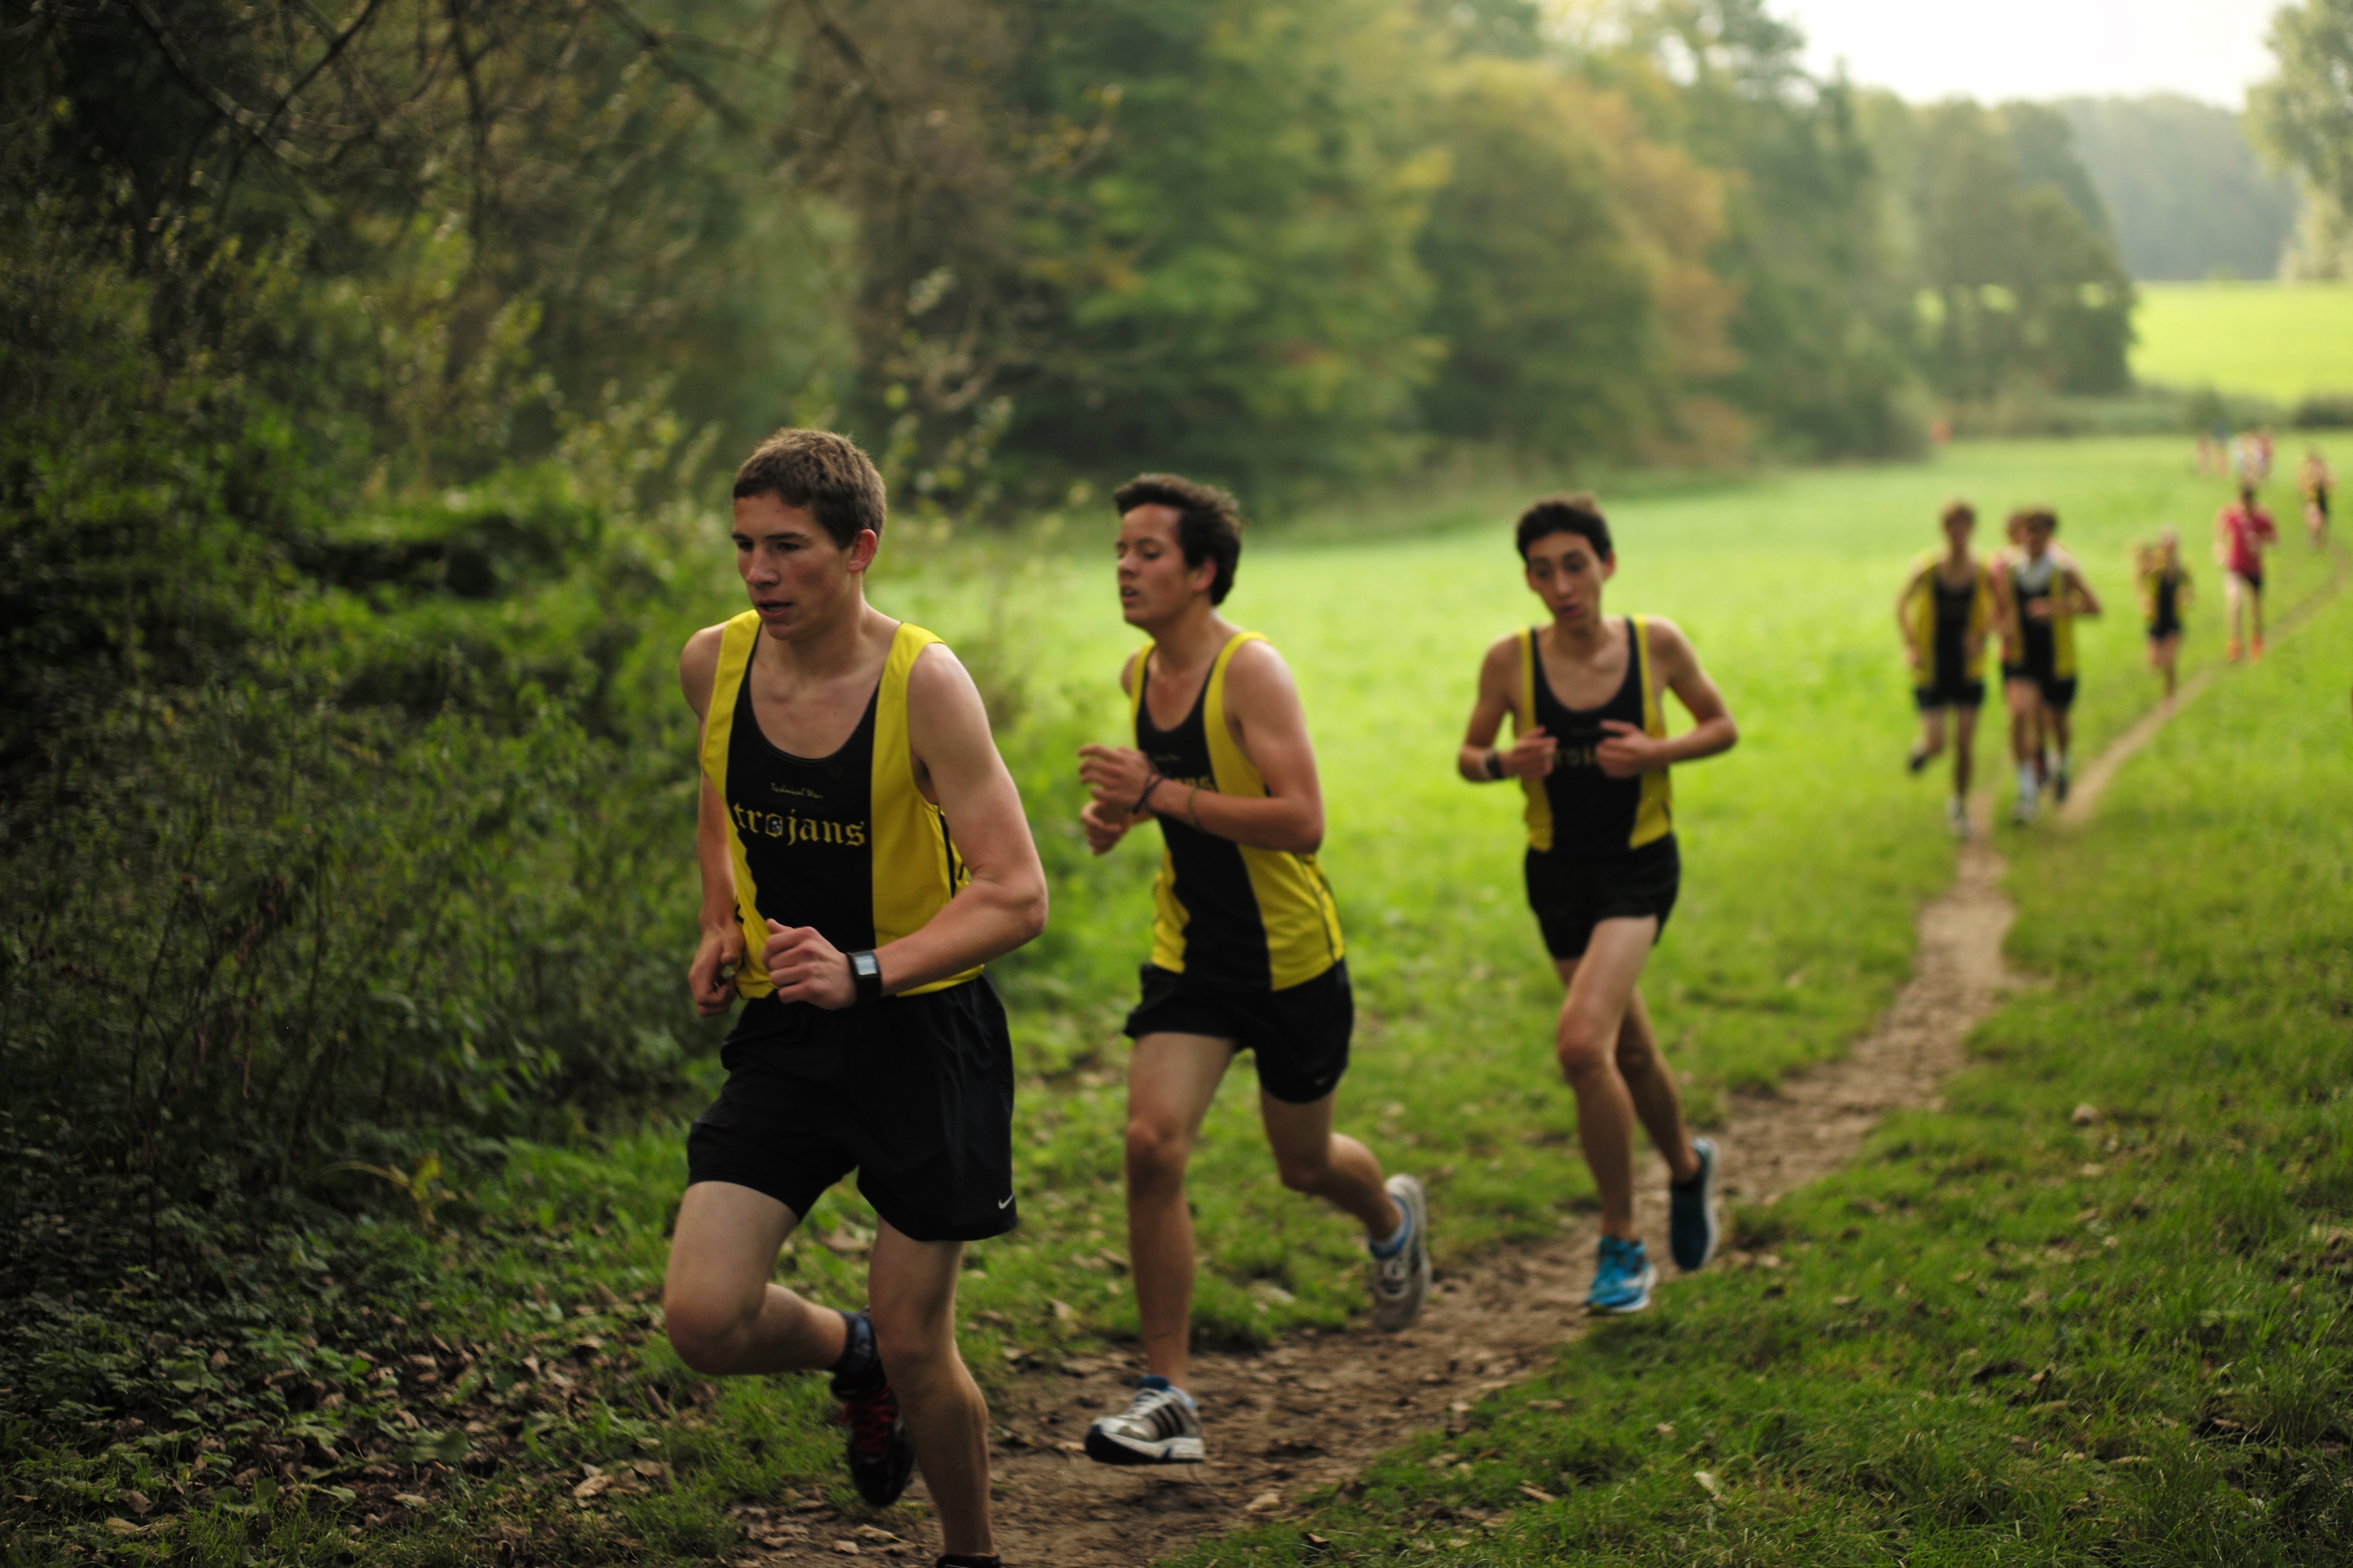
forest, person, girl, sport, boy, running, run, recreation, europe, high, park, jogging, runner, ash, crosscountry, race, competition, woods, holland, amsterdam, netherlands, m, sports, 50, school, runners, endurance, junior, leica, 240, summilux, varsity, athletics, meet, xc, isa, amsterdamsebos, mountain biking, physical exercise, outdoor recreation, human action, individual sports, endurance sports, ultramarathon, duathlon, cross country running, cross country cycling